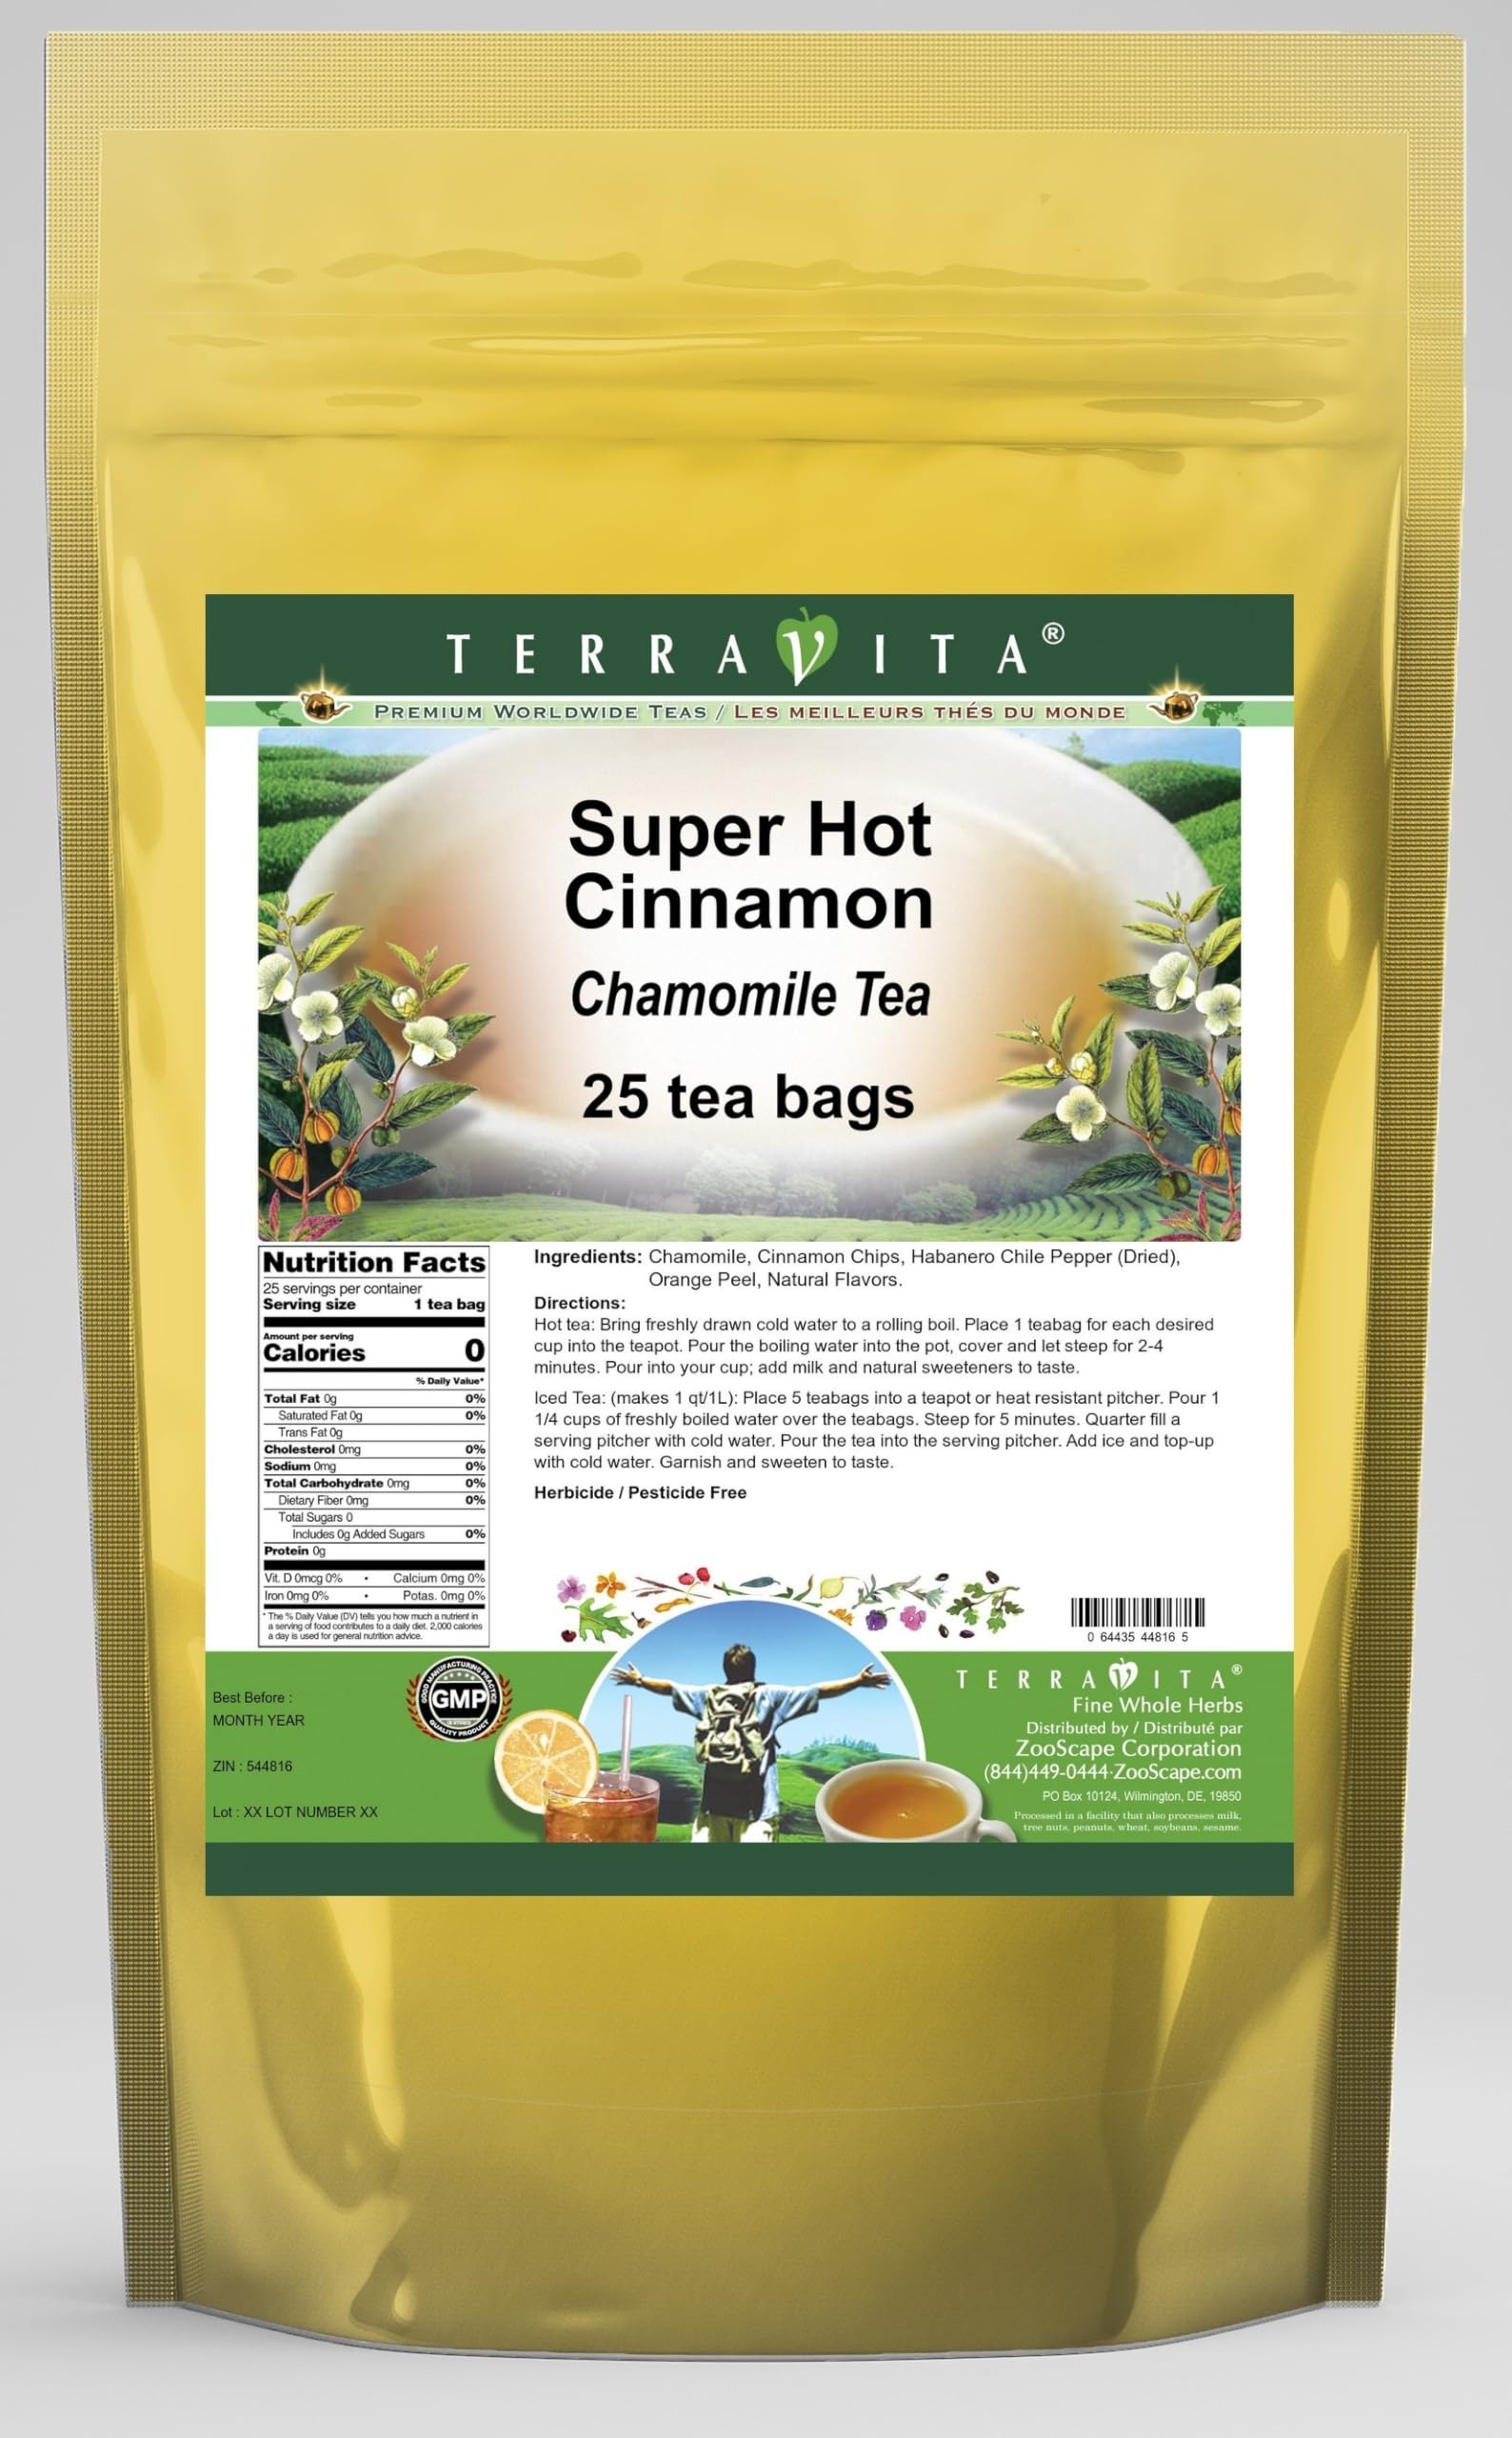
Item Name: Super Hot Cinnamon Chamomile Tea (25 tea bags, ZIN: 544816)
Bullet Point 1: Our Super Hot Cinnamon Chamomile Tea is a delicious flavored Chamomile tea with Cinnamon Chips, Habanero Chile Pepper and Orange Peel that you will enjoy relaxing with anytime! The natural Super Hot Cinnamon taste is delicious! - Ingredients: Chamomile tea, Cinnamon Chips, Habanero Chile Pepper, Orange Peel and Natural Super Hot Cinnamon Flavor.
Bullet Point 2: No fillers.
Bullet Point 3: Manufacturer: TerraVita
Bullet Point 4: Size: 25 tea bags
Bullet Point 5: Chamomile Tea Bags - Packed in a convenient upright pouch!
Product Description: Our Super Hot Cinnamon Chamomile Tea is a delicious flavored Chamomile tea with Cinnamon Chips, Habanero Chile Pepper and Orange Peel that you will enjoy relaxing with anytime! The natural Super Hot Cinnamon taste is delicious! - Ingredients: Chamomile tea, Cinnamon Chips, Habanero Chile Pepper, Orange Peel and Natural Super Hot Cinnamon Flavor. - Hot tea brewing method: Bring freshly drawn cold water to a rolling boil. Place 1 teabag for each desired cup into the teapot. Pour the boiling water into the pot, cover and let steep for 2-4 minutes. Pour into your cup; add milk and natural sweeteners to taste. - Iced tea brewing method: (to make 1 liter/quart): Place 5 teabags into a teapot or heat resistant pitcher. Pour 1 1/4 cups of freshly boiled water over the teabags. Steep for 5 minutes. Quarter fill a serving pitcher with cold water. Pour the tea into the serving pitcher. Add ice and top-up with cold water. Garnish and sweeten to taste. - TerraVita is an exclusive line of premium-quality, natural source products that use only the finest, purest and most potent ingredients found around the world. TerraVita is hallmarked by the highest possible standards of purity, potency, stability and freshness. All of our products are prepared with the highest elements of quality control, from raw materials through the entire manufacturing process, up to and including the moment that the bottles or bags are sealed for freshness and shipped out to you. Our highest possible standards are certified by independent laboratories and backed by our personal guarantee. - TerraVita exists to meet and ensure your family's health and wellness without the harmful effects of chemicals and health products. We strive to make all of our products affordable and reliable and are constantly searching
Value: 25.0
Unit: Count

Price: 18.55